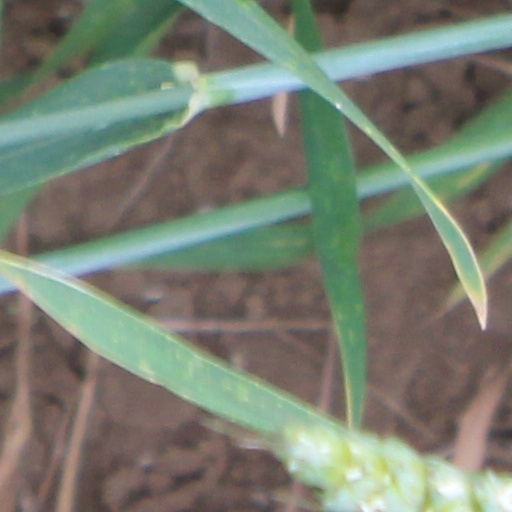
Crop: wheat